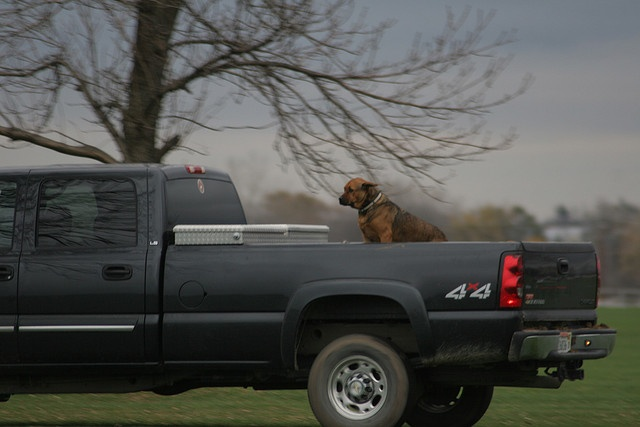
A dog riding in the back of a pickup truck
A twin cab pickup truck with a dog riding in the bed.
A gray truck with a brown dog on it's flat bed.
A dog sitting in the back of a black pickup truck.
In this photo you can see a large breed dog in the bed of a pick up truck.